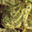
Label: frog